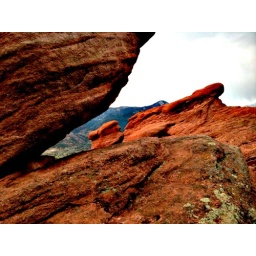
red rock formations with the mountains surrounding Pikes Peak in the background